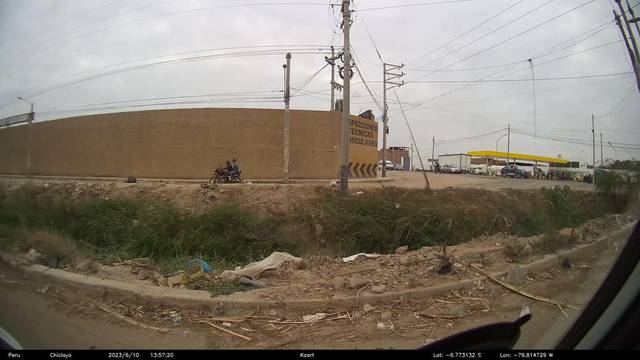
Region: Peru
Coordinates: -6.773, -79.815